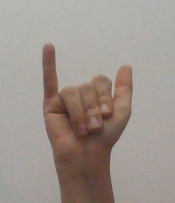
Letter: ya